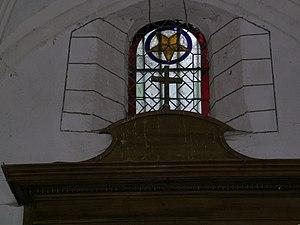
Vitrail de l'église avec étoile inversée
Boissy-aux-Cailles est une commune française du Canton de Fontainebleau, située dans le département de Seine-et-Marne en région Île-de-France. Ses habitants sont appelés les Boisséens.